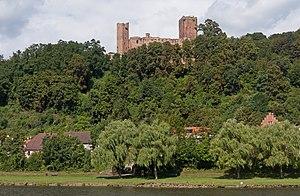
Stadtprozelten est une ville de Bavière, située dans l'arrondissement de Miltenberg, dans le district de Basse-Franconie.